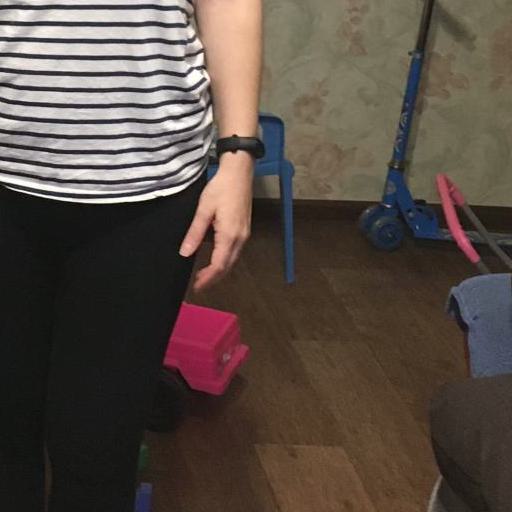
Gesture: no_gesture